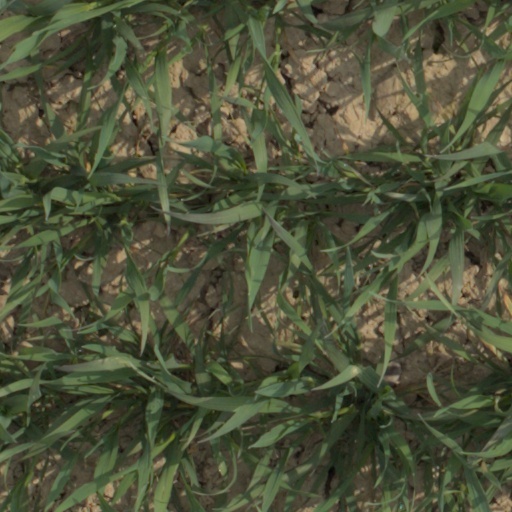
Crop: wheat